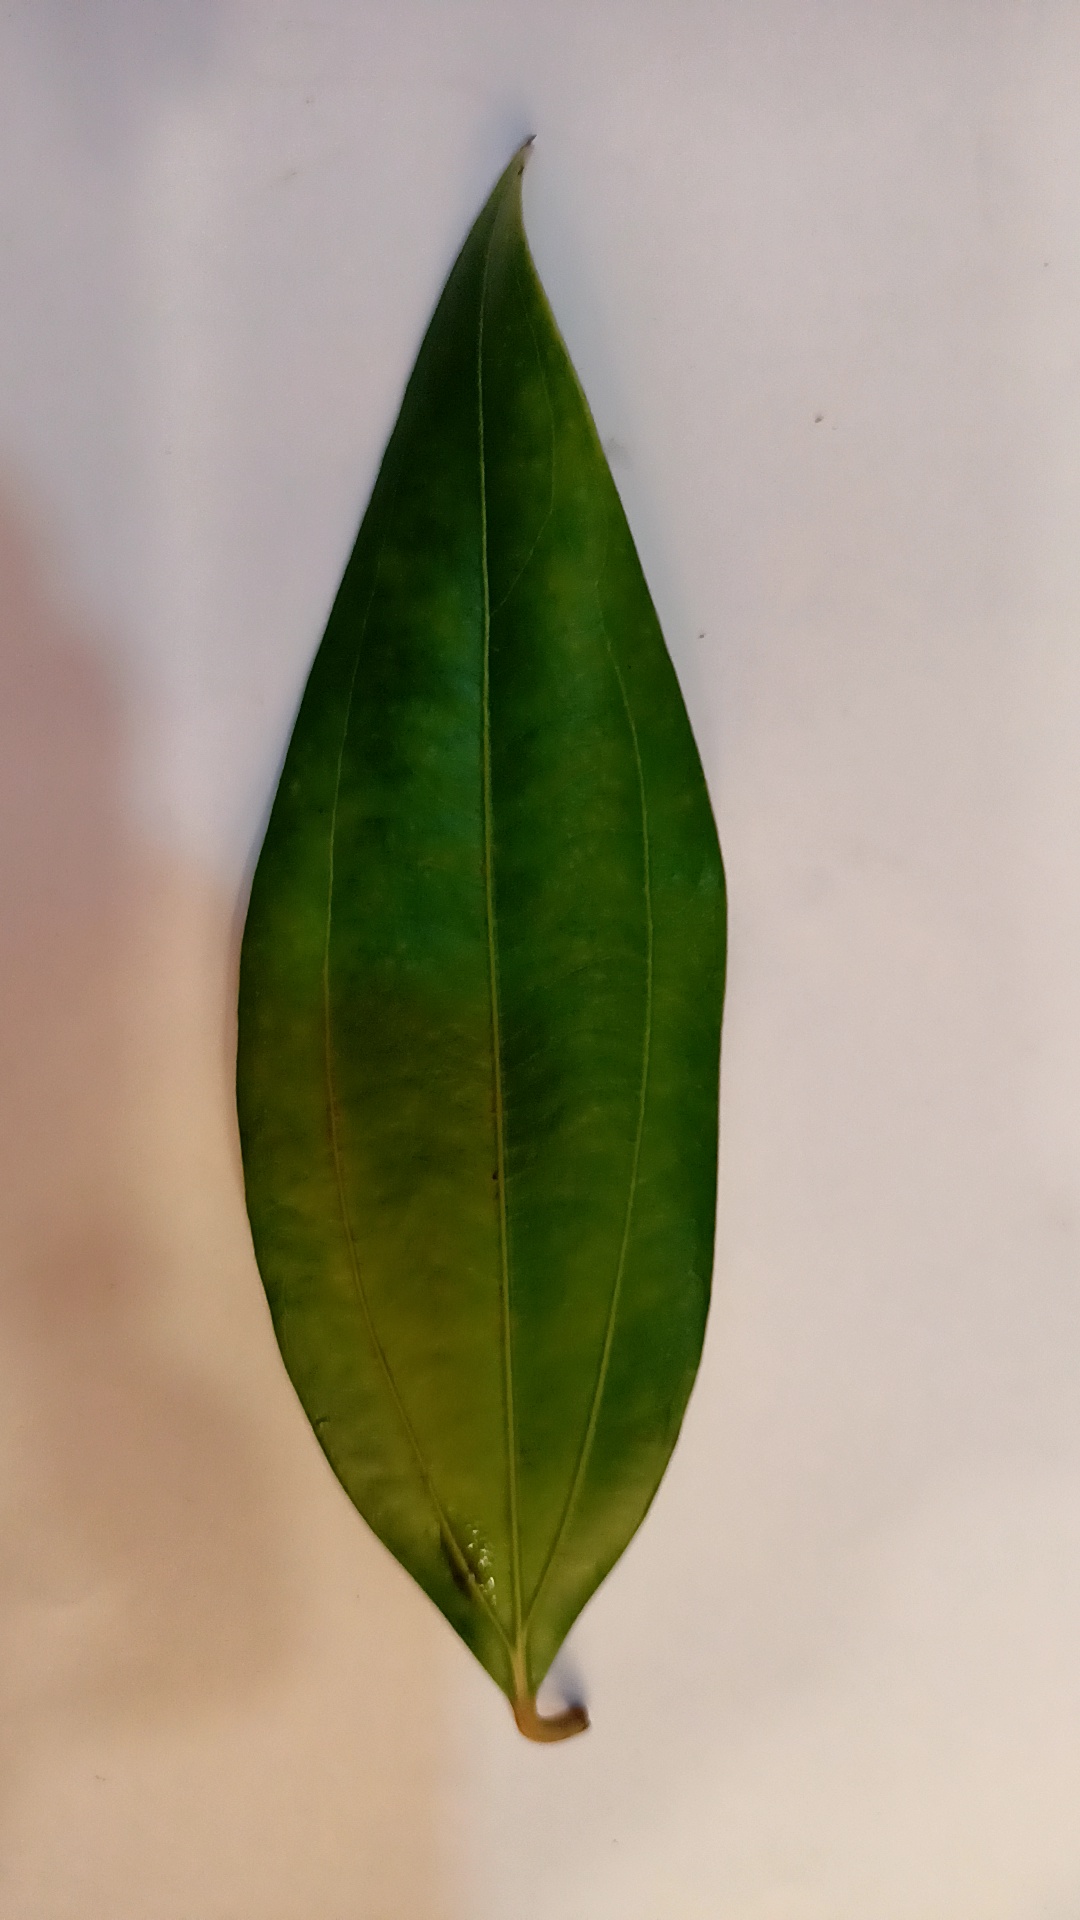
Label: Healthy